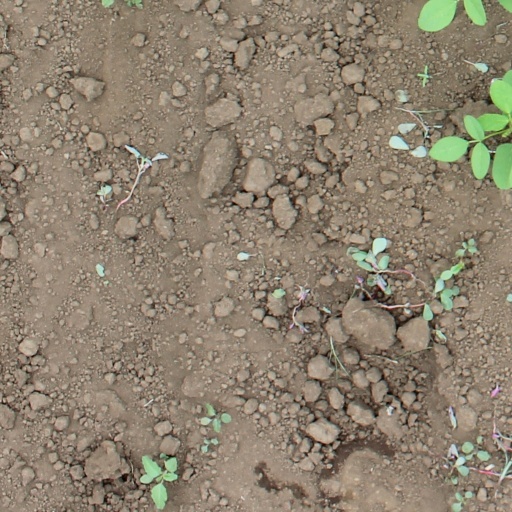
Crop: soybean